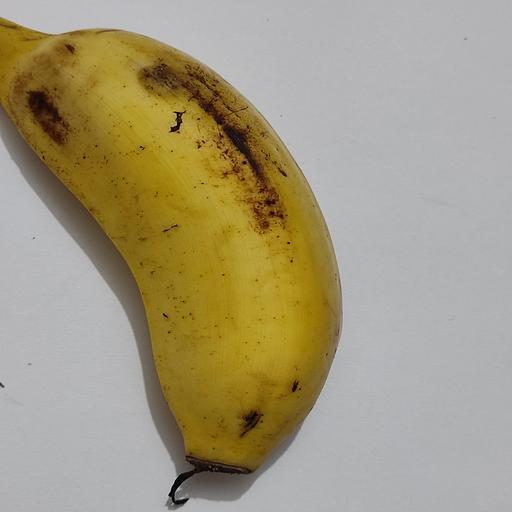
Crop type: Banana